John Lewis & Partners

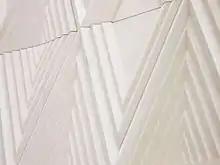
Lines at Leeds John Lewis

As of October 2018, the John Lewis Partnership operated 52 John Lewis stores throughout Great Britain. The Oxford Street store, originally opened in 1864 (rebuilt in 1953 following significant bomb damage in World War II), is the largest operated by the partnership. 35 of the stores are traditional department stores and 12 are 'John Lewis at home' stores.